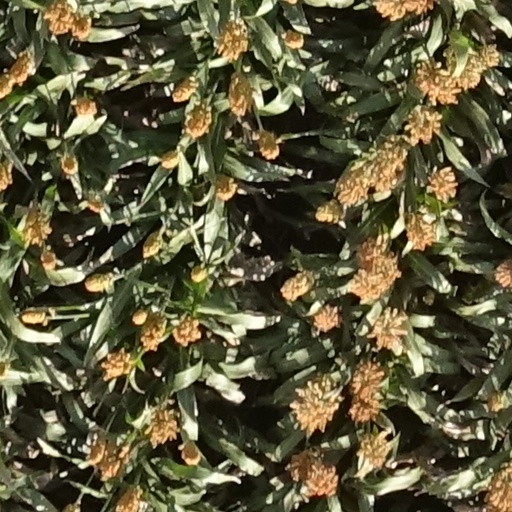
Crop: sorghum